POM Wonderful

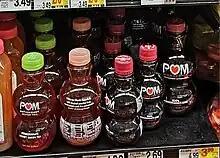
Bottles of POM Wonderful juice.

The company's main product is pomegranate juice, which is sold in a trademark "double-bulb" bottle with the product name, POM, featured in capital letters where the O is substituted by a heart symbol. The company also manufactures blended juice beverages, such as pomegranate juice mixed with juices of blueberry, cranberry, cherry, mango or tangerine, bottled tea, and fresh pomegranate arils.